Heinrich Friedrich Karl vom und zum Stein

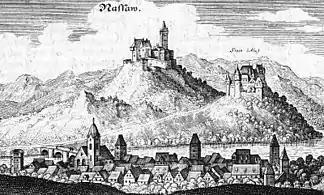
The town of Nassau with the castle and family seat of the Stein family, copper engraving by Matthäus Merian 1655

In 1773 Stein went to the University of Göttingen to study jurisprudence. He also found time to pursue his studies in English history and politics.